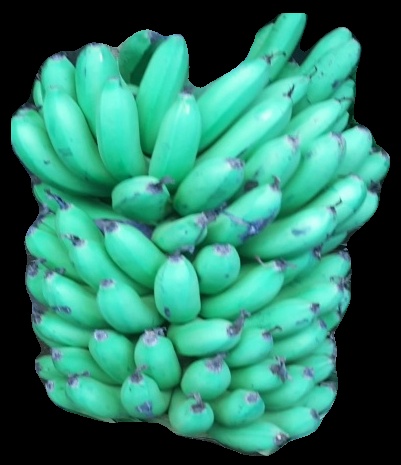
Variety: pachbale
Grade: grade1